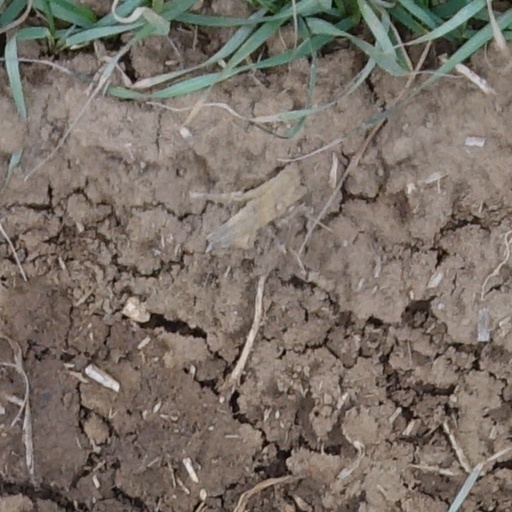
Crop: wheat